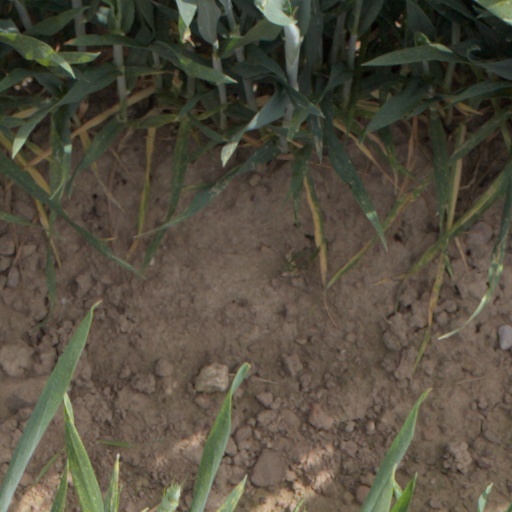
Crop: wheat